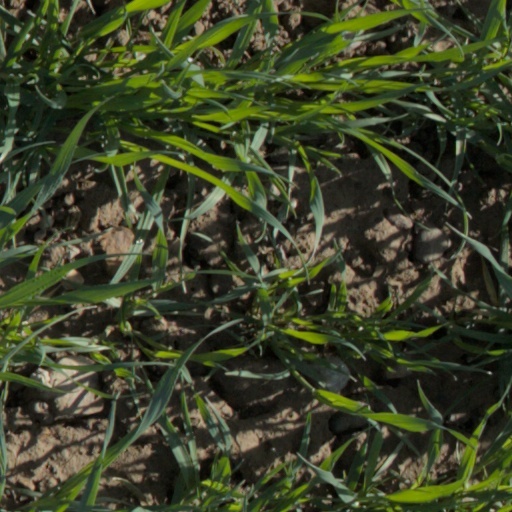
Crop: wheat